Motor drive

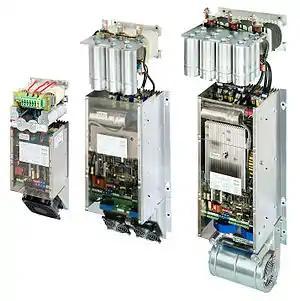
Line regenerative variable-frequency drives, showing capacitors (top cylinders) and inductors attached which filter the regenerated power

A motor drive is a physical system that includes a motor. An adjustable-speed motor drive is a system that includes a motor that has multiple operating speeds. A variable- speed motor drive is a system that includes a motor that is continuously variable in speed. If the motor is generating electrical energy rather than using it, the motor drive could be called a generator drive but is often still referred to as a motor drive.